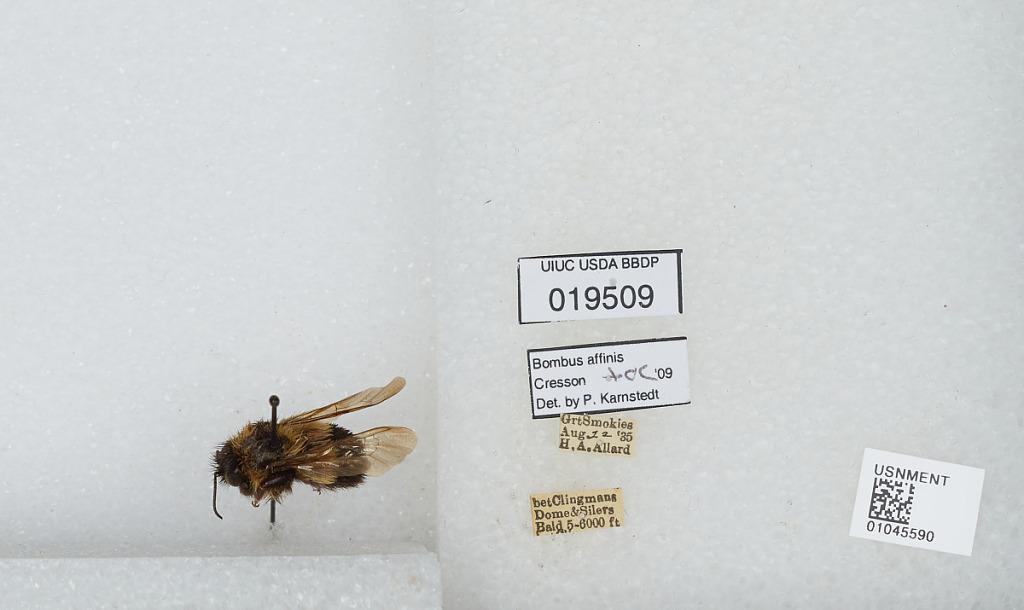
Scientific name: Bombus sp.
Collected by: H. Allard
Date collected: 1935-8-12
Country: United States
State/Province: Tennessee
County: Sevier
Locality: Great Smoky Mountains, between Clingmans Dome and Silers Bald
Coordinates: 35.5656, -83.5333
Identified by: Karnstedt, P.